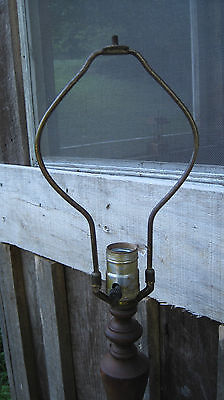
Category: lamp